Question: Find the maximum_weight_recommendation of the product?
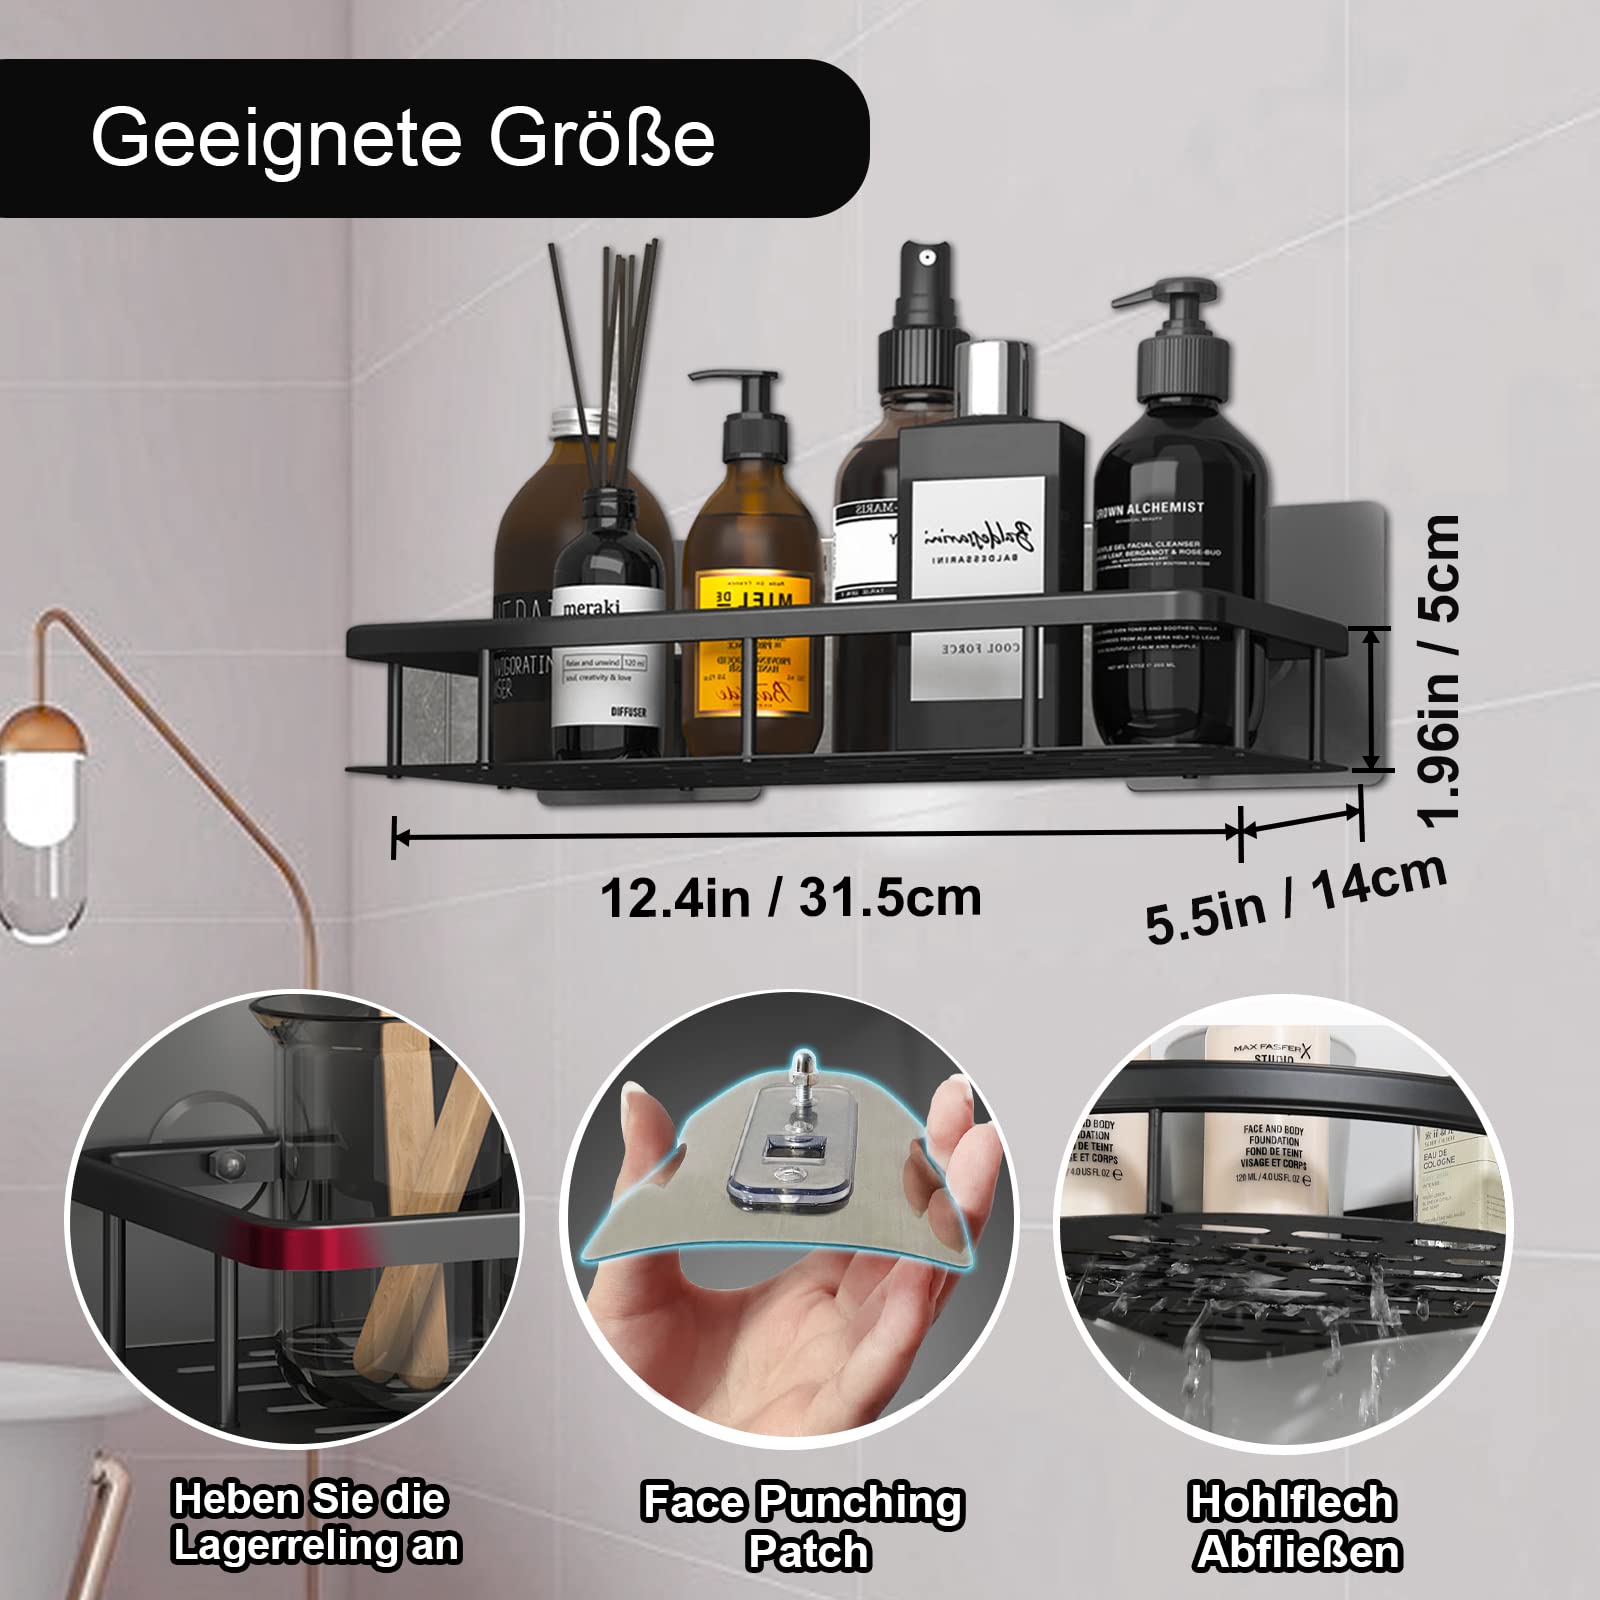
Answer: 21.0 gram